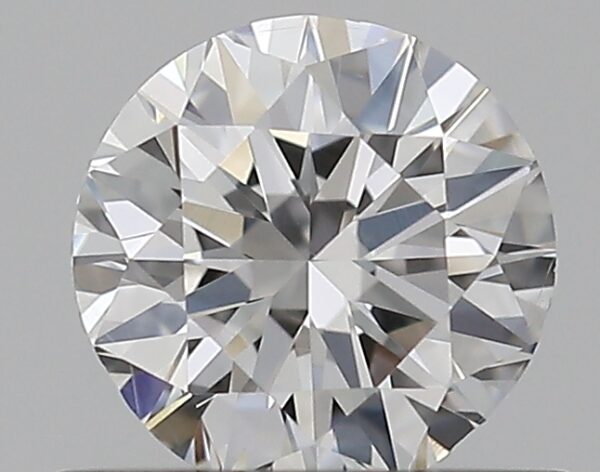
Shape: round
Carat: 0.5
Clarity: SI1
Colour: F
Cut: GD
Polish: EX
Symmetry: GD
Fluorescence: N
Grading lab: GIA
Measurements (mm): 4.97 x 5.04 x 3.15